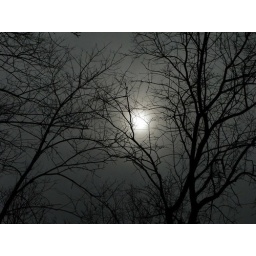
SOOC ~ Completely unedited, except for resizing (the black &amp;amp; white tone is natural, and was shot in colour)